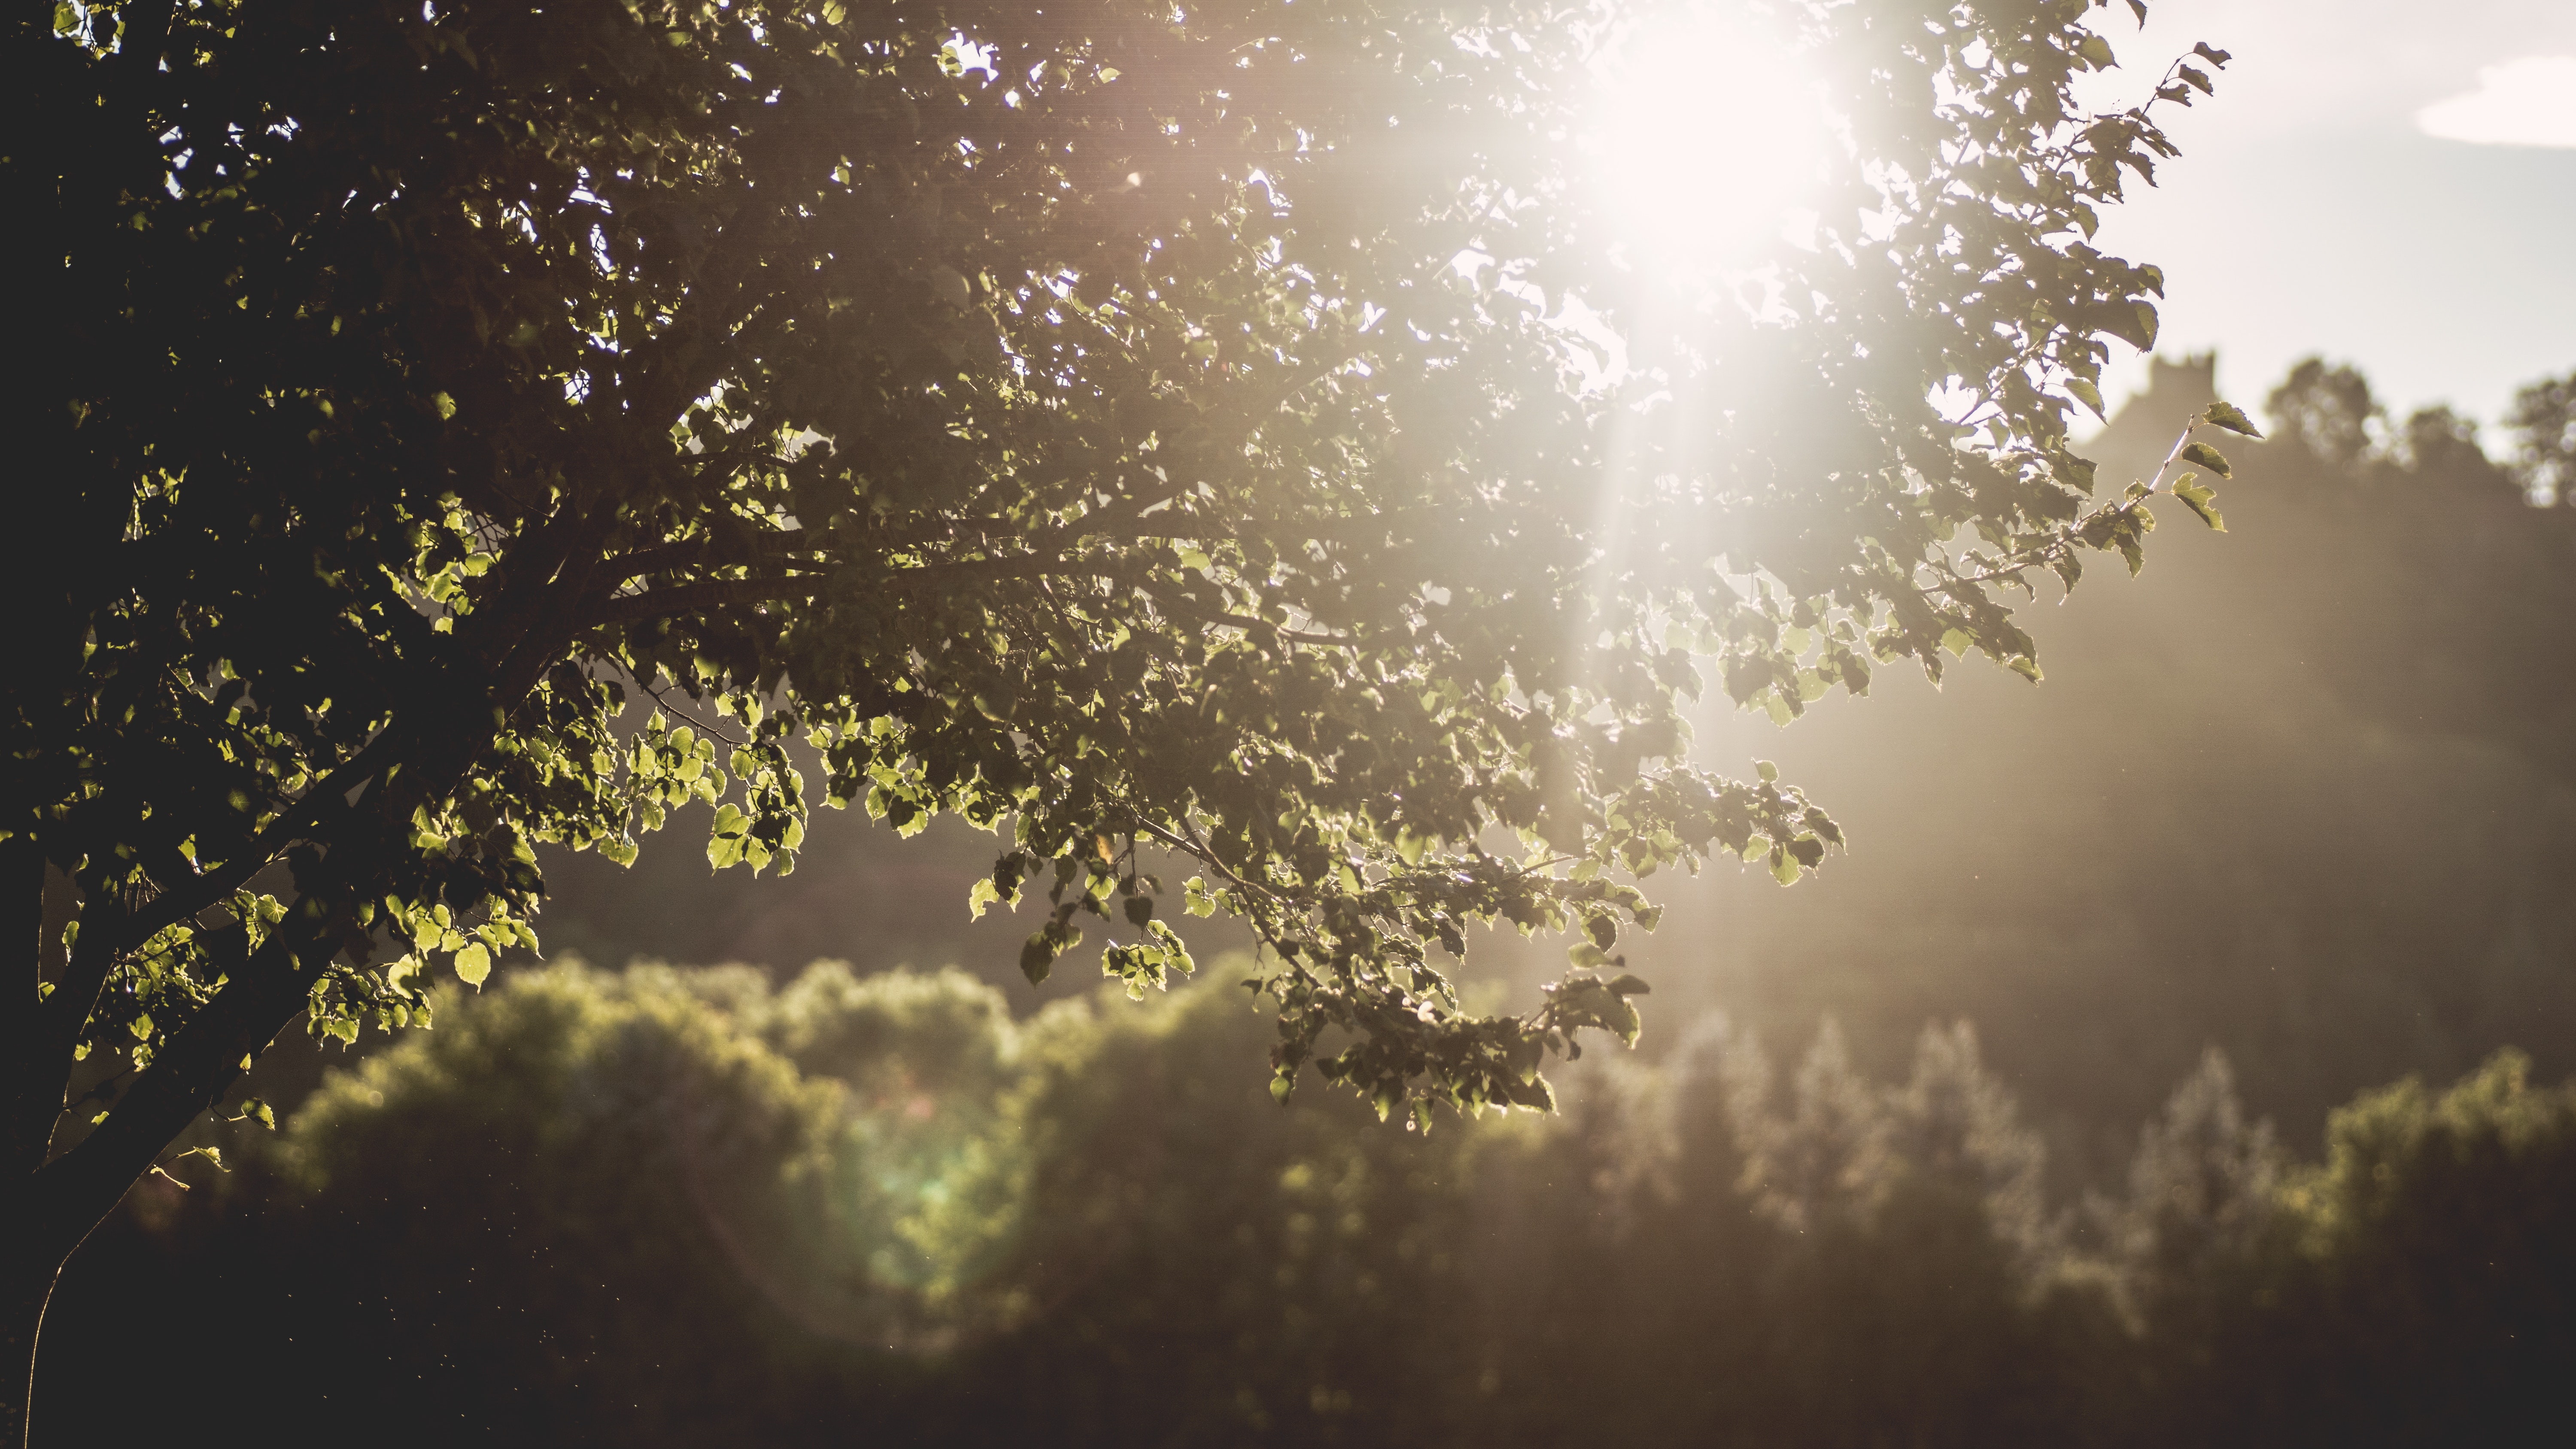
sky, sunlight, nature, atmospheric phenomenon, light, sun, tree, morning, daytime, cloud, natural landscape, yellow, backlighting, atmosphere, leaf, branch, spring, lens flare, photography, plant, forest, sunrise, astronomical object, landscape, evening, meteorological phenomenon, reflection